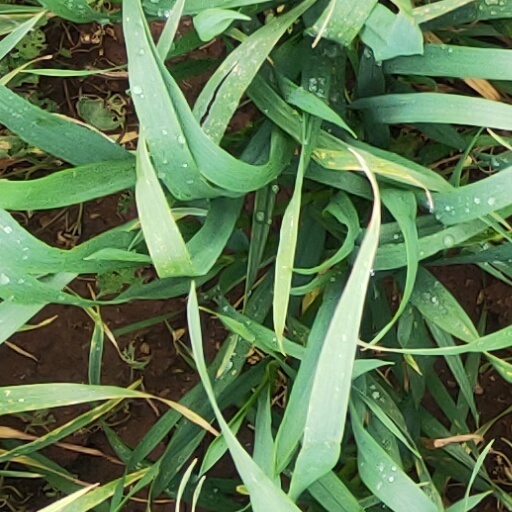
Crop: wheat